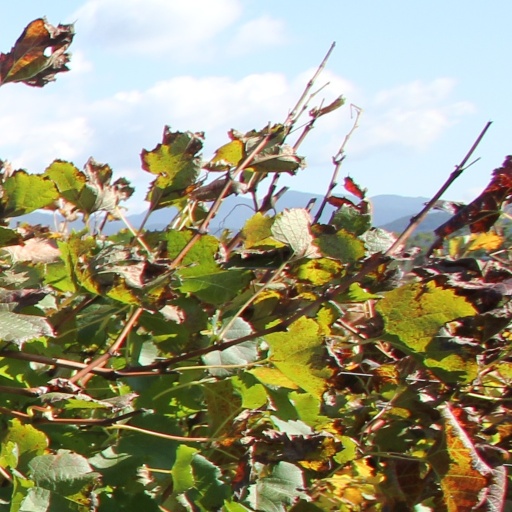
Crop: grape